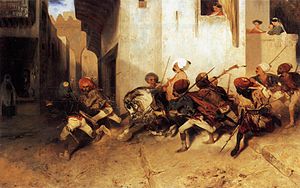
Janitshar (soldat)
Janitsharere patruljerer i Izmir. Oliemaleri fra omkring 1828 af Alexandre-Gabriel Decamps.
Janitsharerne var elite-infanterisoldater, der fungerede som den osmanniske sultans livvagter. Janitsharerne blev oprettet på et tidspunkt i 1300-tallet og blev opløst af Sultan Mahmud II i 1826. Janissarer var kapikullari, som betyder, at de var sultanens slaver.